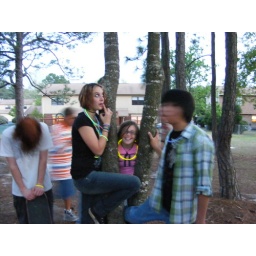
v tree tyler red hair amber middle meagan (finger in mouth)bernard right side lol